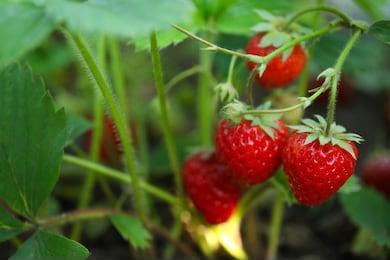
Label: Strawberry